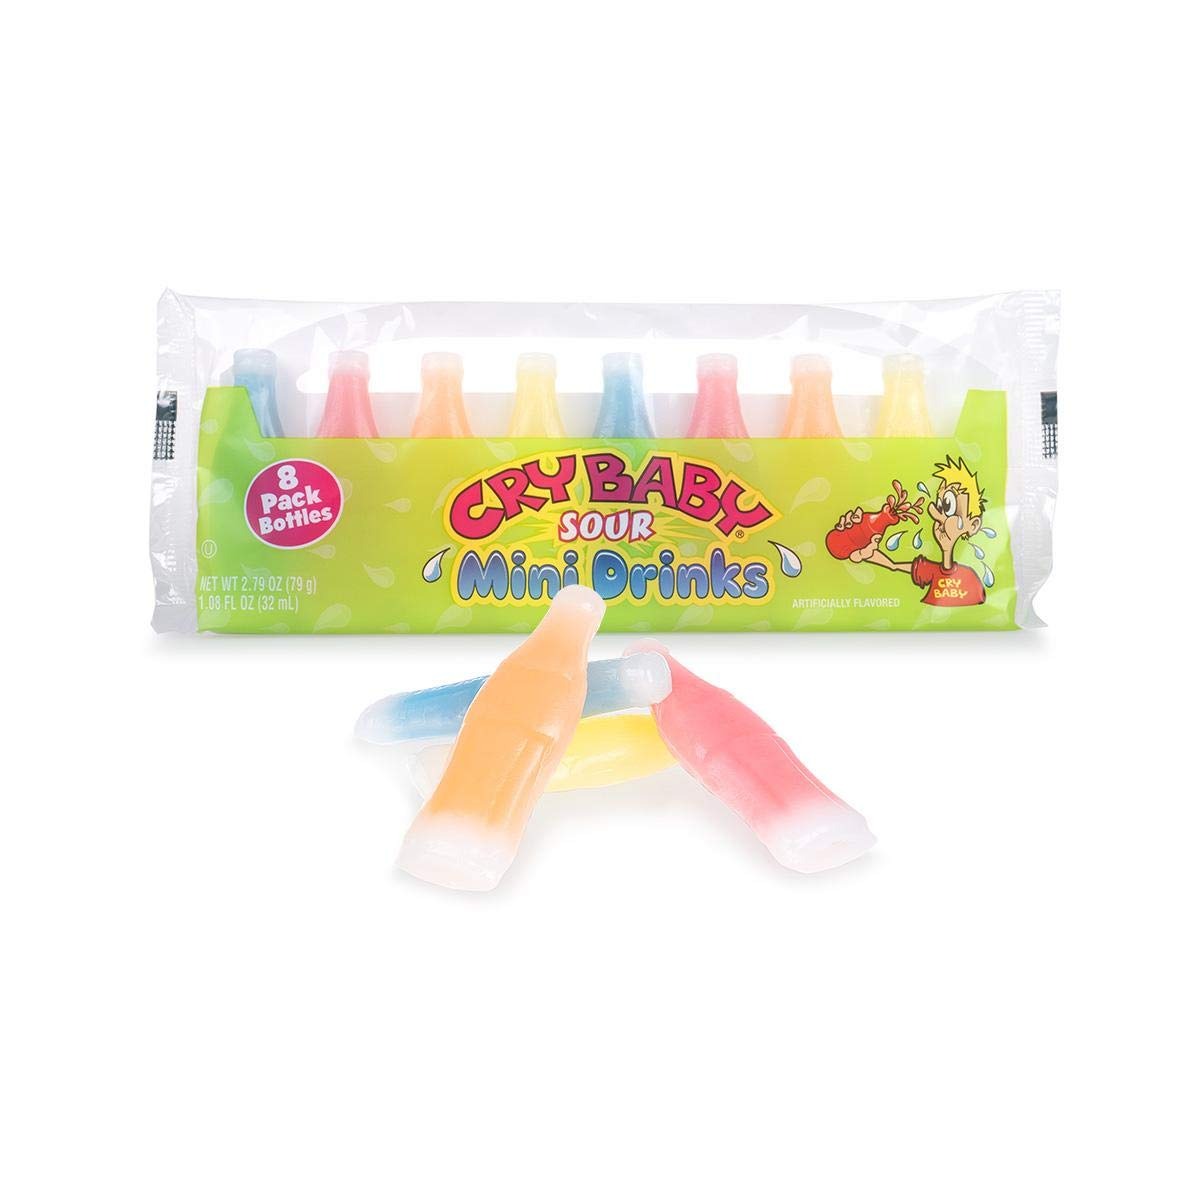
Item Name: Cry Baby Sour Mini Drinks 8 Pack
Bullet Point 1: Includes (1) Package Of Cry Baby Sour Mini Drinks, 8 Total Candy's. NOT CASE PACK
Bullet Point 2: With flavors like Overload Orange, Lightning Lemon, Chagrin Cherry, and Blastin Blue Berry
Bullet Point 3: If you have an insatiable sour tooth, then chances are that you're always on the hunt for something to satisfy those cravings
Bullet Point 4: Each bottle measures 3" Tall
Value: 1.0
Unit: Count

Price: 8.445